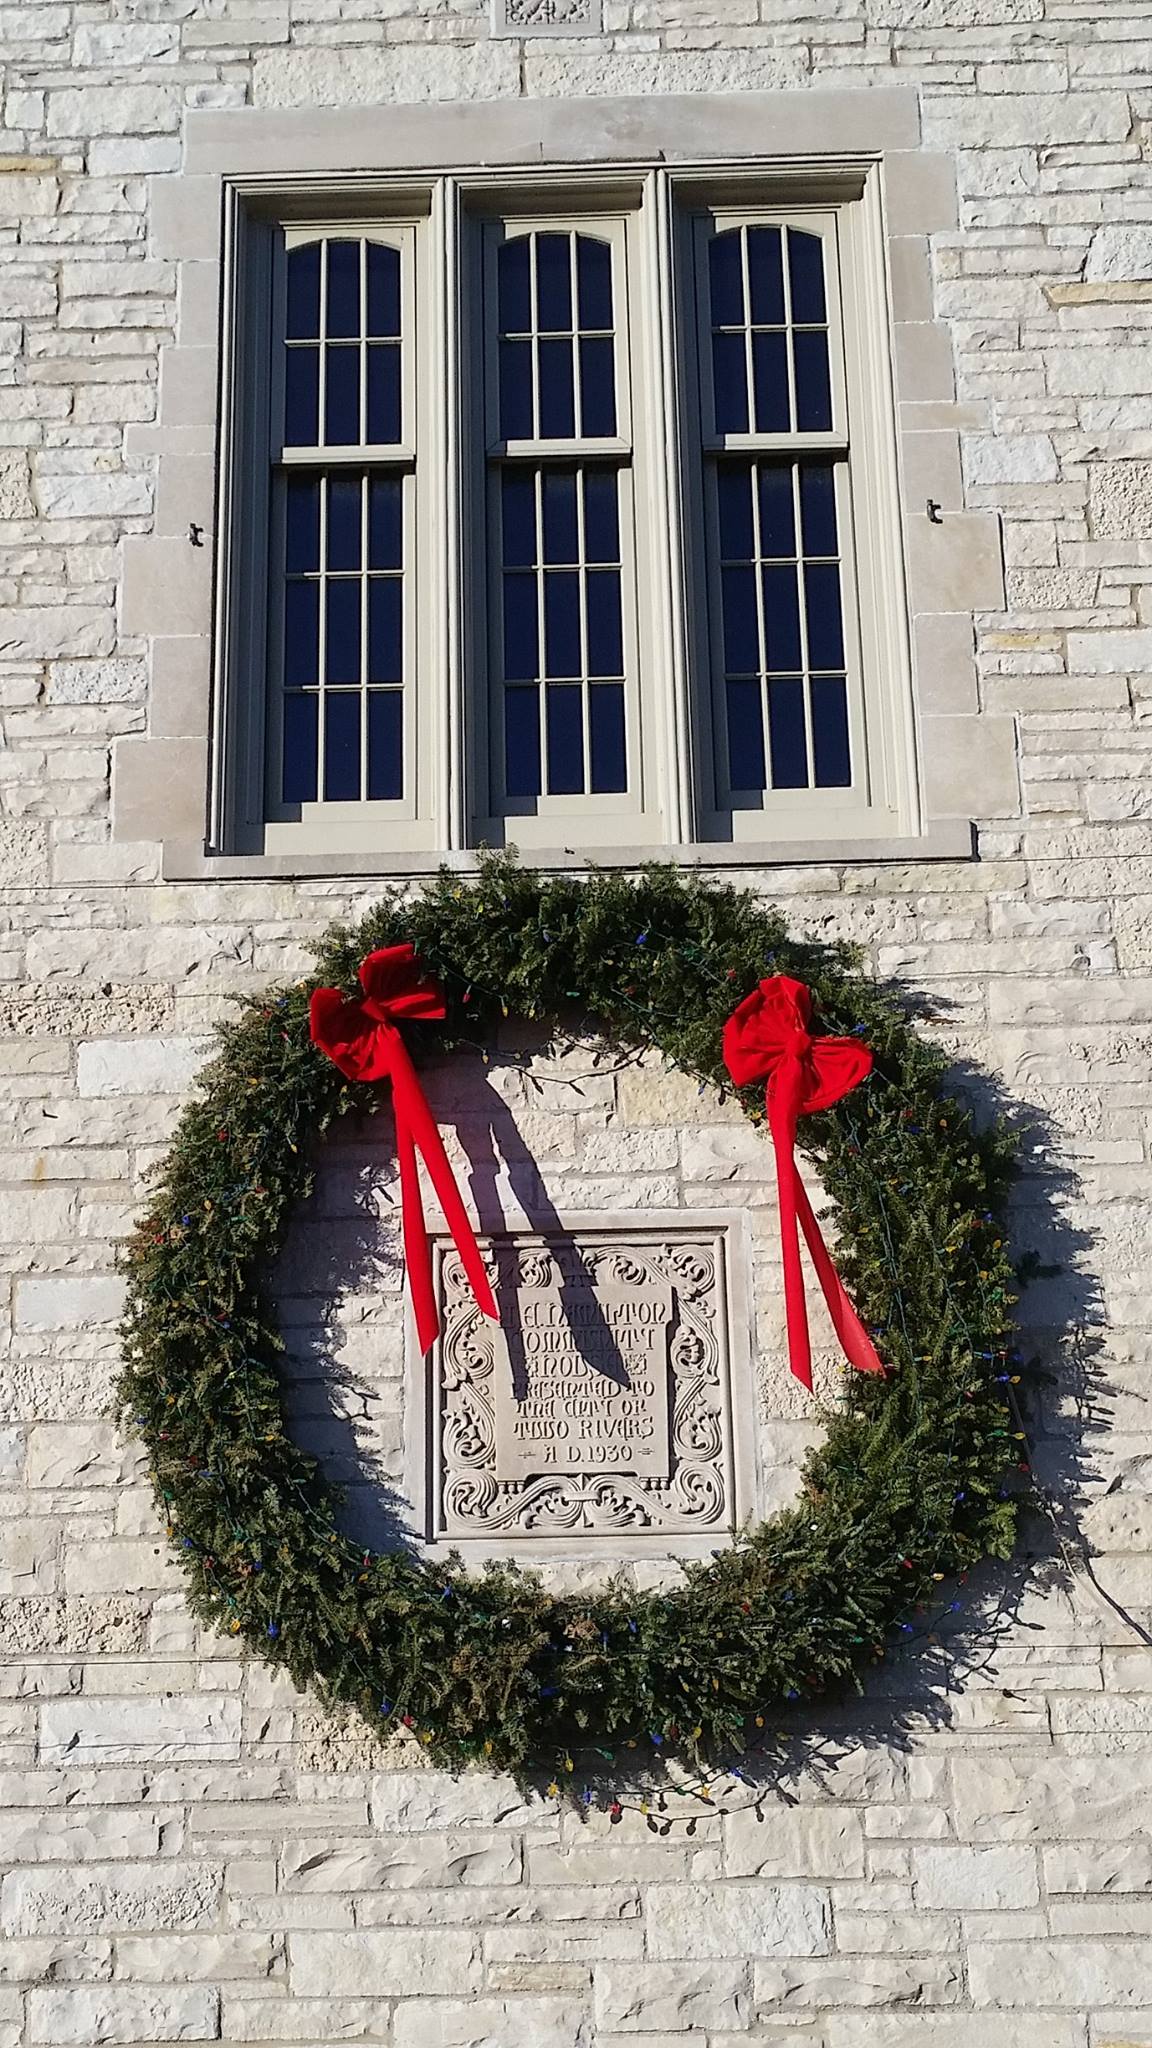
nature, wall, window, house, tree, facade, flower, door